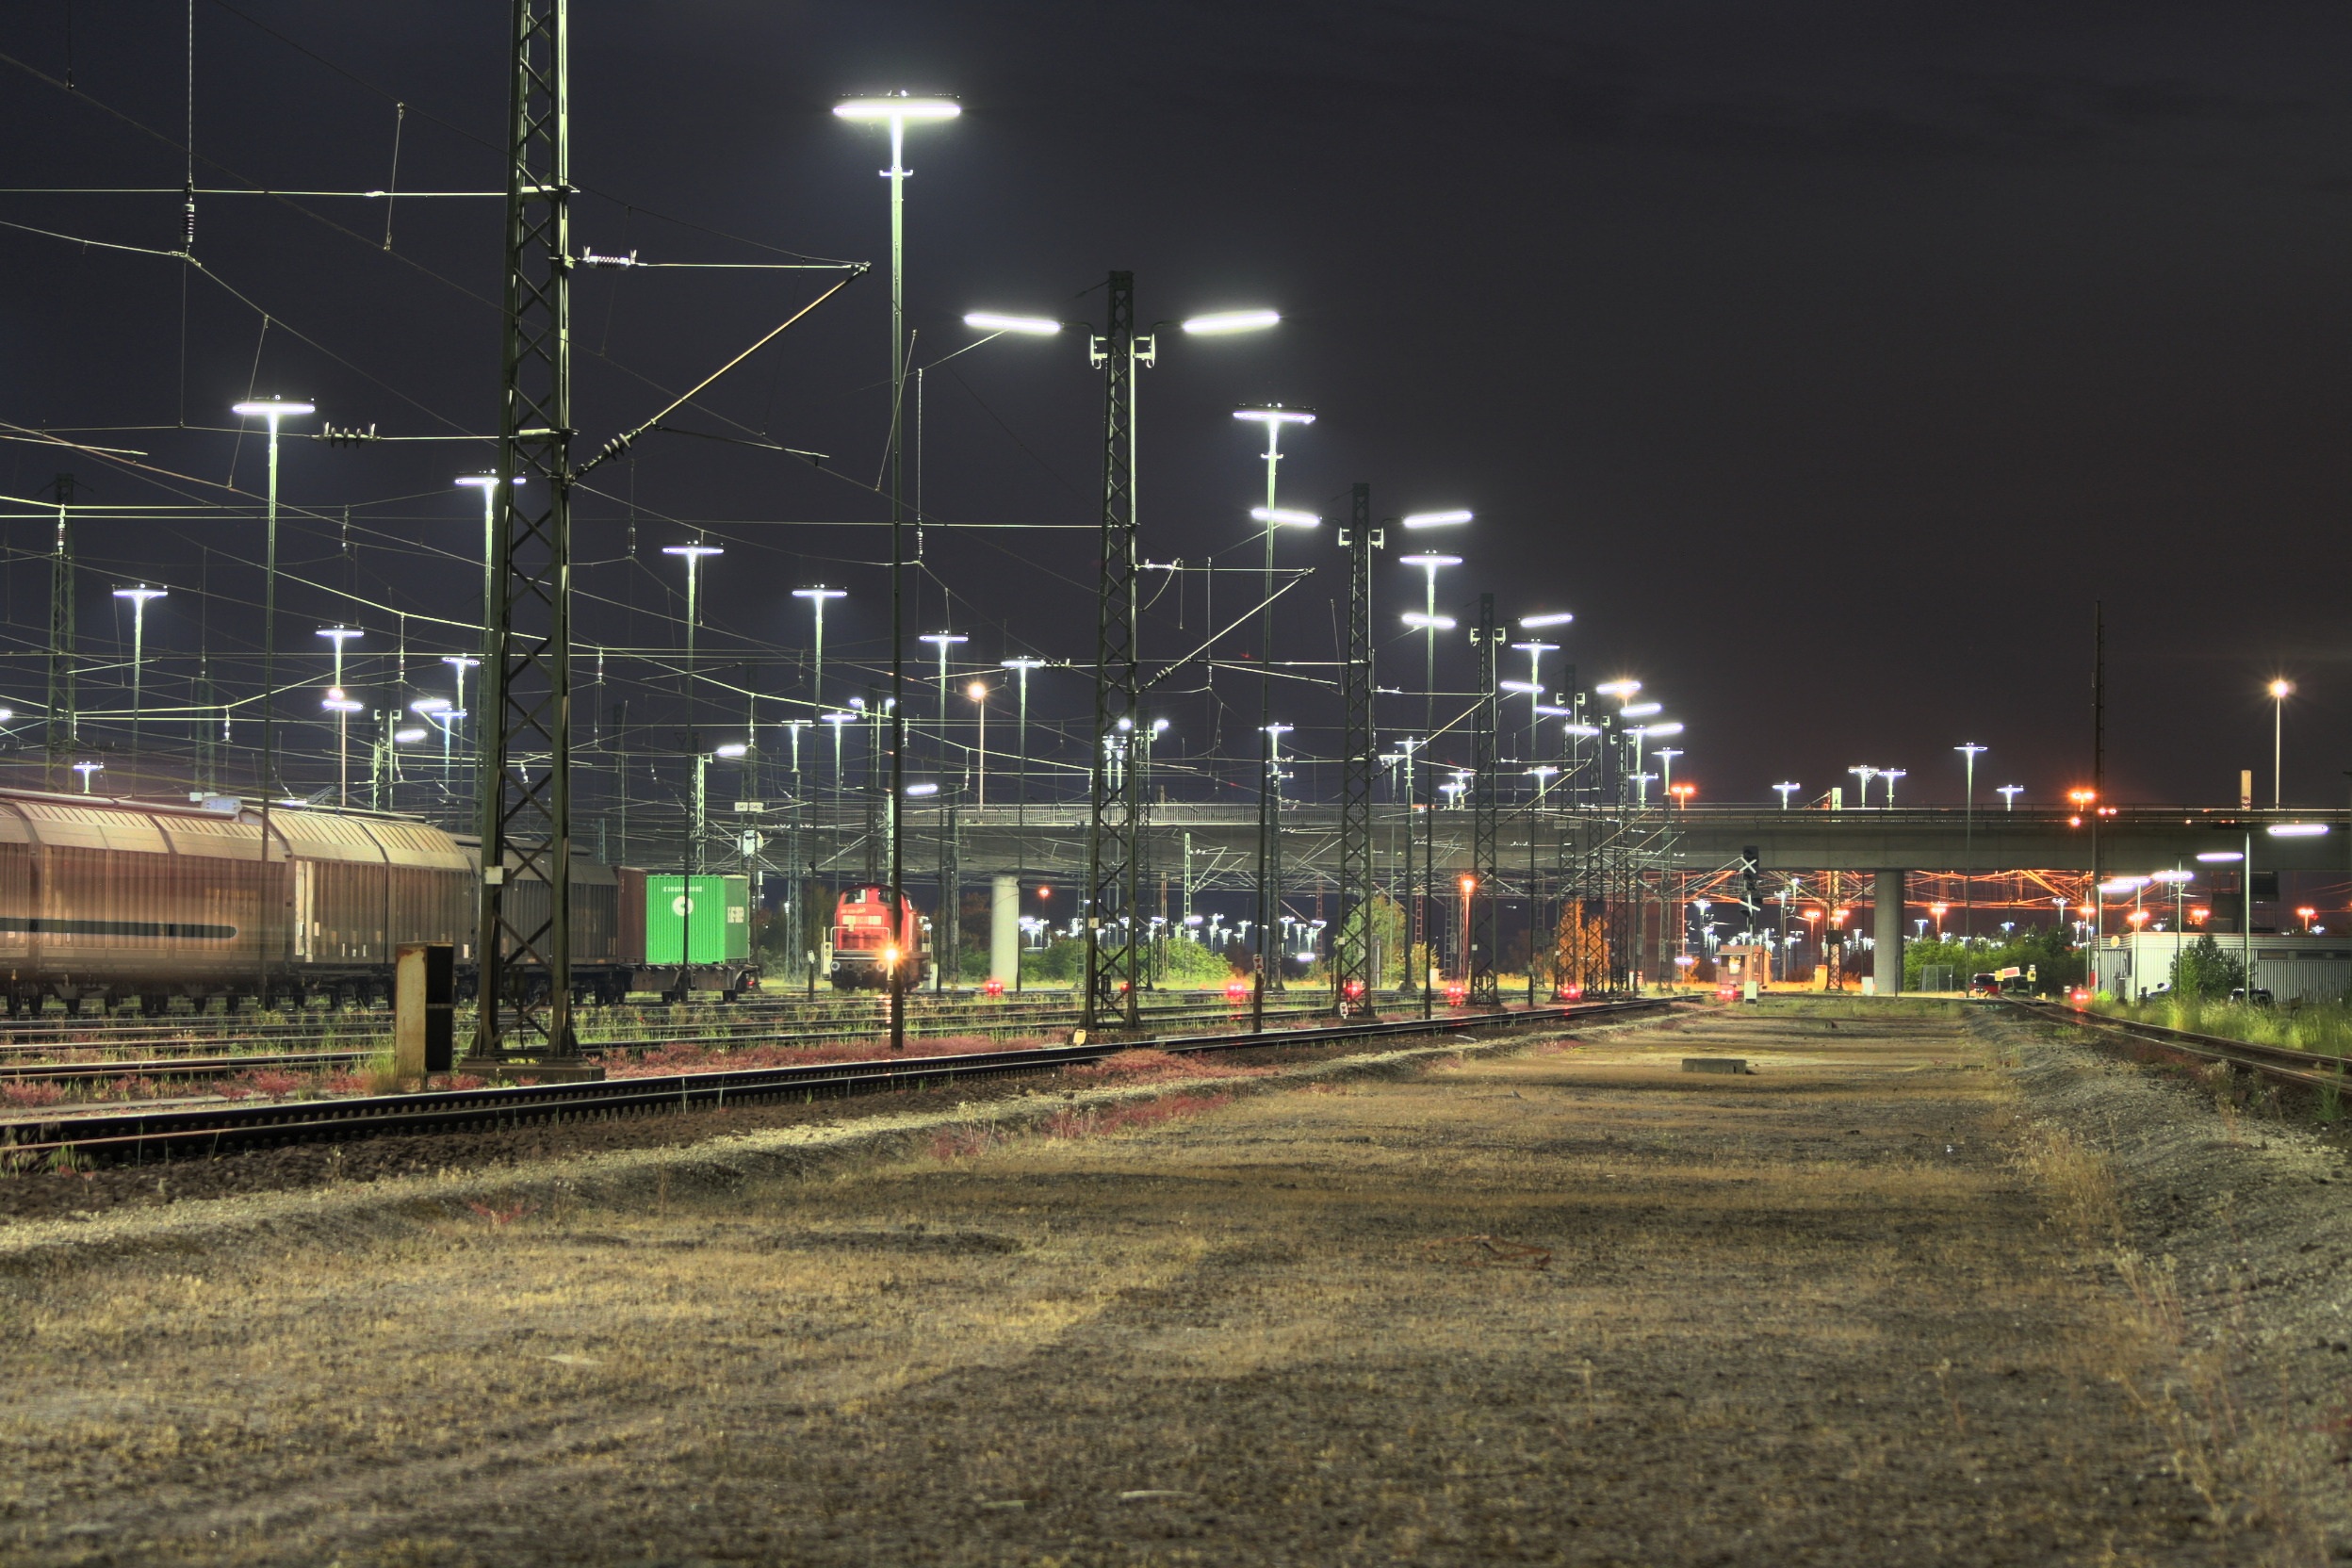
track, railway, night, train, transport, vehicle, stadium, seemed, rail transport, gleise, railway tracks, rail traffic, track bed, goods station, railroad ties